Khomeyn

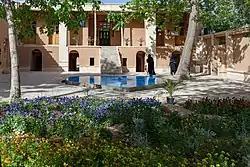
The birthplace of Ruhollah Khomeini in Khomeyn.

At the time of the 2006 National Census, the city's population was 64,031 in 17,399 households. The following census in 2011 counted 70,053 people in 21,477 households. The 2016 census measured the population of the city as 72,882 people in 23,334 households.